Darío Sztajnszrajber

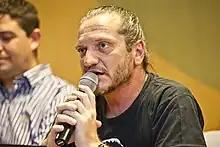

Darío Gabriel Sztajnszrajber (born 16 June 1968), also known as Darío Szeta, is an Argentine philosopher, essayist, teacher, and television presenter.